John Traphagan

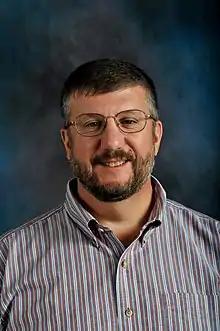
John Traphagan in 2014

John (Jack) Willis Traphagan is professor emeritus of Human Dimensions of Organizations and Anthropology at the University of Texas at Austin. He has held positions as a Visiting Scholar in the Interplanetary Initiative at Arizona State University, Visiting professor at the Center for International Education at Waseda University, Clark University, the University of Pennsylvania, and the University of Massachusetts Lowell. Traphagan's research has largely focused on rural Japan, with most of his research conducted in Iwate Prefecture. He has published extensively on science and culture, aging, health, and life in rural Japan. In the late 2000s, he developed a second stream of research focused on the culture and ethics of space exploration. He has made significant contributions in the study of risk associated with the search for extraterrestrial intelligence.